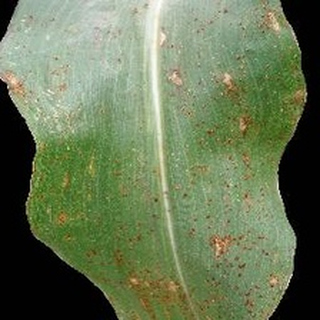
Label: corn_common_rust